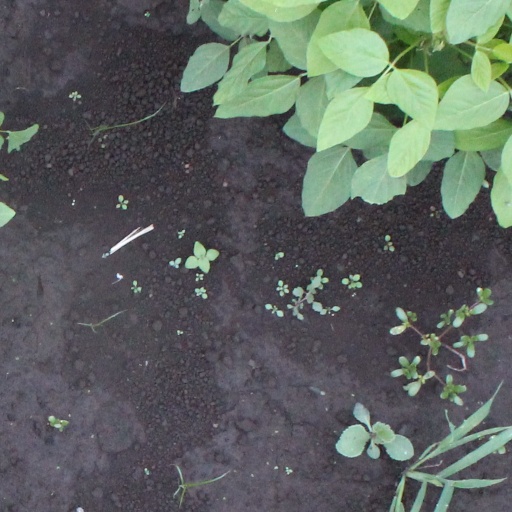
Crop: soybean